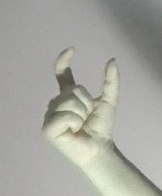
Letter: nun